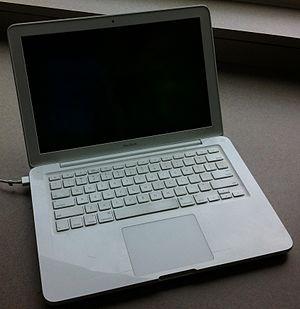
Le MacBook est un ordinateur portable Macintosh développé et produit par la société Apple. Le MacBook succédait à l'iBook et au PowerBook de 12 pouces dans le cadre de la transition d'Apple vers des processeurs Intel. Faisant partie de la famille des MacBook, il était destiné au « grand public » ainsi qu'au monde de l'éducation. Lancé sur le marché en 2006, le MacBook a été temporairement retiré de la vente le 20 juillet 2011, jour de renouvellement du MacBook Air, du Mac mini et de sortie de Mac OS X Lion. Il était, jusqu'à sa dernière commercialisation, le Macintosh le plus vendu au monde.